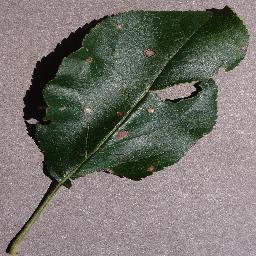
Label: Apple___Black_rot